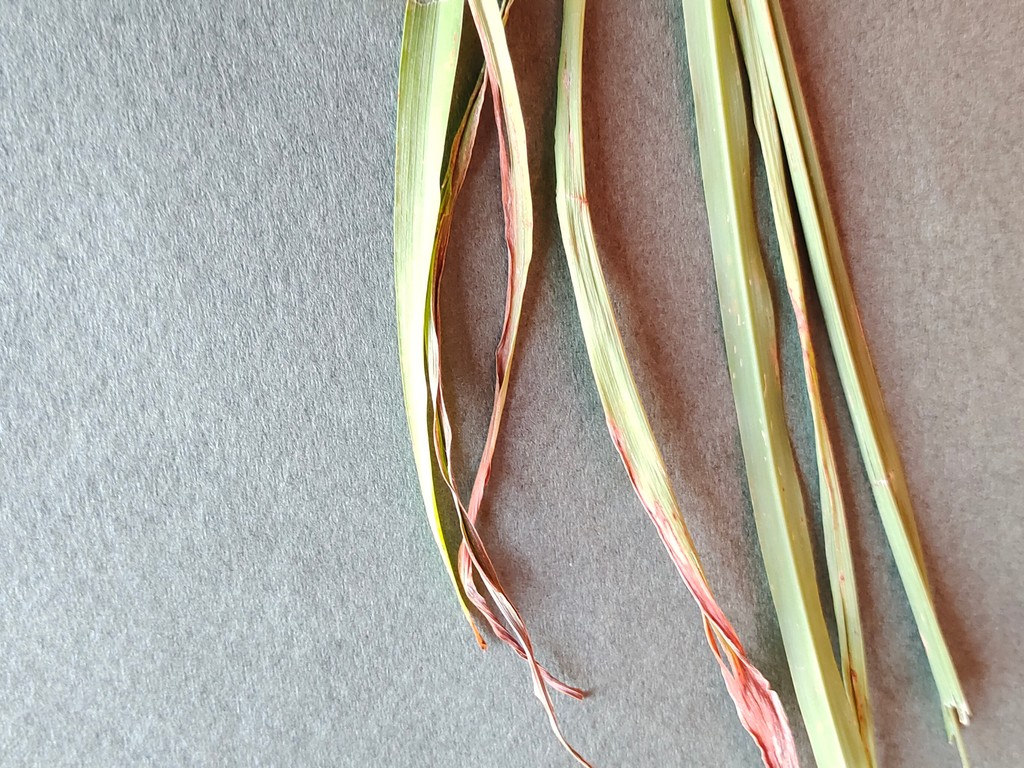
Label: Unhealthy